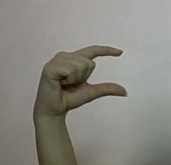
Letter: dal